Fantasy Island

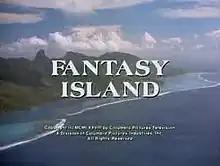
Title card of the first installment of "Fantasy Island"

Fantasy Island is an American fantasy drama television series created by Gene Levitt. It aired on ABC from 1977 to 1984. The series starred Ricardo Montalbán as the mysterious Mr. Roarke and Hervé Villechaize as his assistant, Tattoo. Guests were granted so-called "fantasies" on the island for a price.